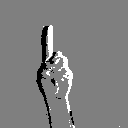
ASL letter: d